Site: brandenburg
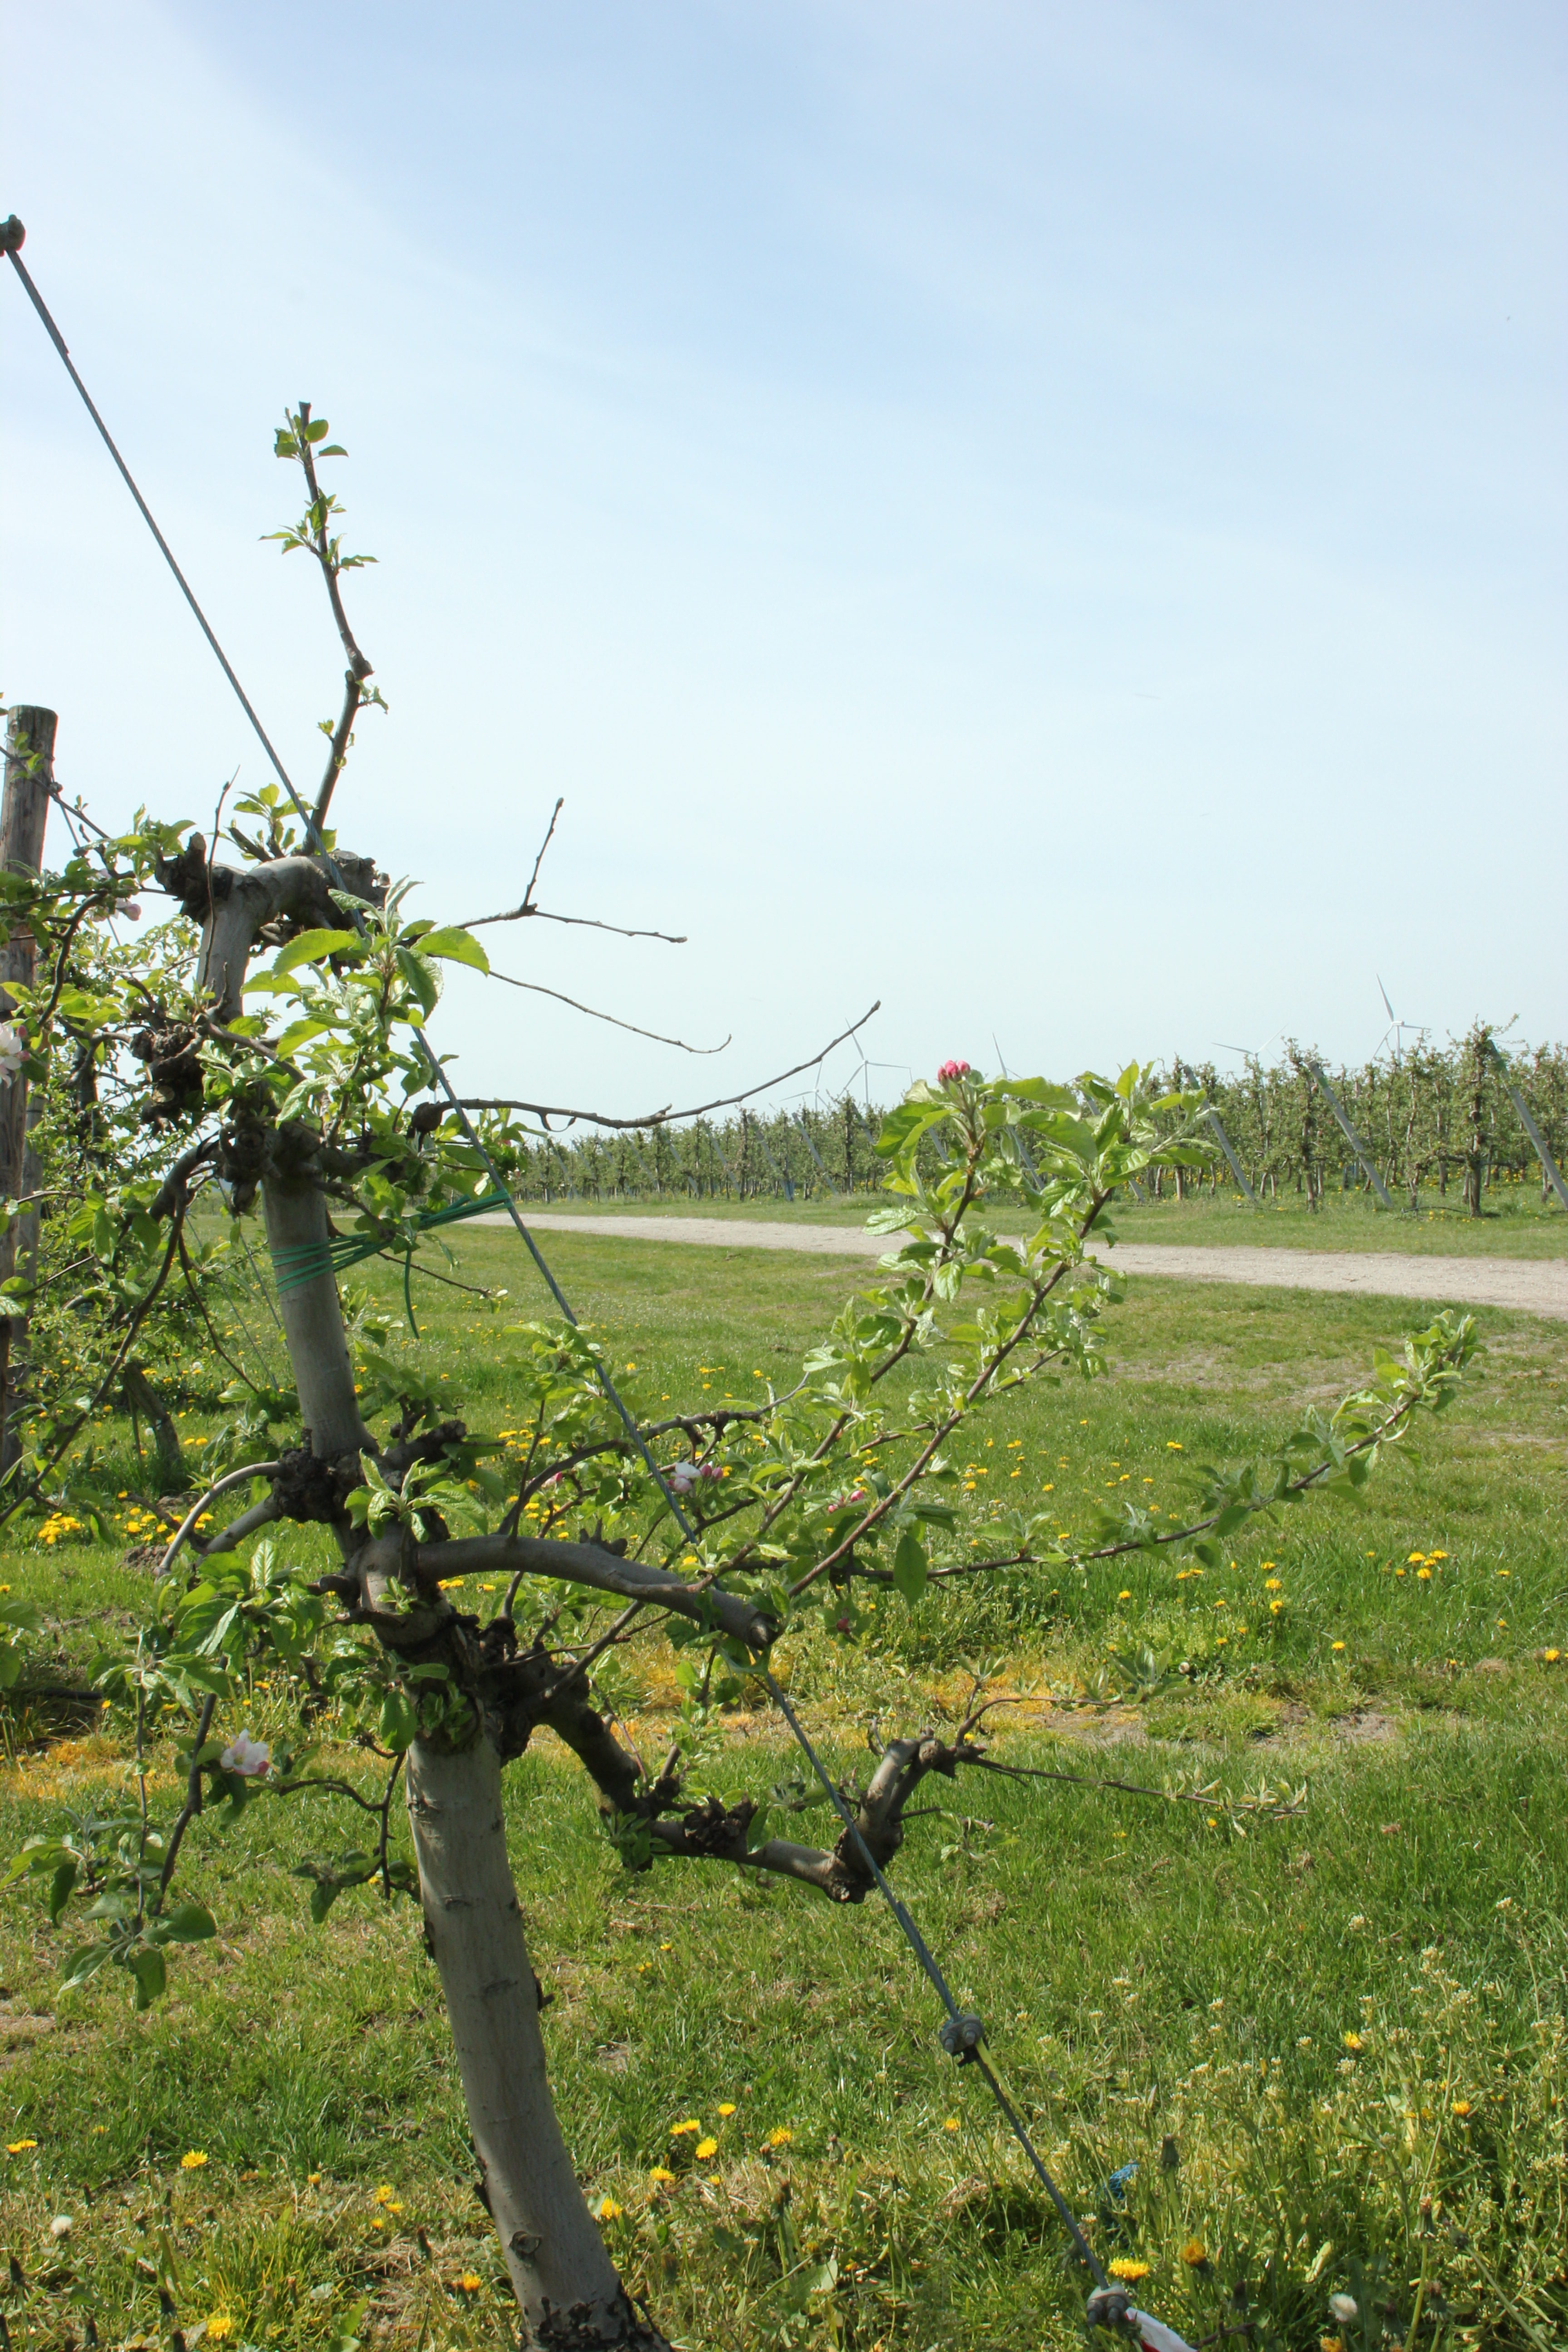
Growth stage (BBCH 60): Flowering